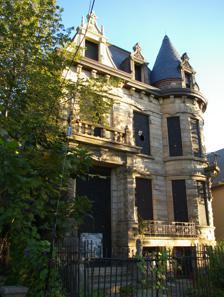
Building: Franklin Castle
Country: United States of America
Year built: 1881
Historic house in Ohio, United States United States historic place Franklin Castle (aka Hannes Tiedemann House) U.S. National Register of Historic Places Show map of Cleveland Show map of Ohio Show map of the United States Location 4308 Franklin Blvd. Ohio City , Cleveland, Ohio United States Coordinates 41°29′8″N 81°42′59″W / 41.48556°N 81.71639°W / 41.48556; -81.71639 Built 1881 Architect Cudell & Richardson Architectural style Queen Anne NRHP reference No. 82004417 Added to NRHP March 15, 1982 Franklin Castle (also known as the Tiedemann House ) is a Victorian stone house, built in the American Queen Anne style , located at 4308 Franklin Boulevard in Cleveland 's Ohio City neighborhood. The building has four stories and more than twenty rooms and eighty windows. In the late nineteenth century, when it was built, Franklin Boulevard was one of the most prestigious residential avenues in Cleveland. It is reported to be the most haunted house in Ohio . On March 15, 1982, it was added to the National Register of Historic Places . Early history The house was built in 1881-1883 by the famed architectural firm of Cudell & Richardson for Hannes Tiedemann , a prosperous German immigrant. On January 15, 1881, Tiedemann's fifteen-year-old daughter Emma succumbed to diabetes . The property saw its second death not long afterwards when Tiedemann's elderly mother, Wiebeka, died. During the next three years the Tiedemanns would bury three more children, giving rise to speculation that there was more to the deaths than met the eye. To distract his wife, Louise, from these tragedies, Tiedemann began extensive construction on the home, adding a ballroom which runs the length of the house on the fourth floor of the manor. Also during this building, turrets and gargoyles were added to the edifice's facade, giving the house an even more pronounced "castle" appearance. It is rumored that hidden rooms and passageways were used for bootlegging during Prohibition . Though rumored, none of these rooms or passageways exist other than a small stairway used by servants from the kitchen to the front door. Louise Tiedemann died from a liver disease on March 24, 1895, at the age of fifty-seven. The next year, Hannes sold the house to the Mullhauser family, and by 1908 he and the entire Tiedemann family were dead, leaving no one to inherit his considerable personal wealth. Middle years From 1921 to 1968 the house functioned as a home to various German and cultural organizations. Human bones were found in a closet in 1975 but it's believed they were planted by the new owner looking to gain publicity for his ghost tours of the property. In 1982, the location was added to the National Register of Historic Places. In early 1984, Michael DeVinko , Judy Garland's fifth and last husband, purchased Franklin Castle and almost immediately started making major renovations to the house. Over the next ten years, DeVinko spent close to one million dollars renovating the Castle, even going so far as to track down some of the original furnishings for the Castle. Despite all this, DeVinko put the house up for sale in 1994. Recent history Franklin Castle in 2014 There have been a series of owners in the past thirty years. The castle was empty from 1994 until in 1999, Michelle Heimburger bought the castle and carriage house for $350,000 using part of her Yahoo! stock windfall as one of the company's early employees. A native Clevelander, Heimburger was fascinated with the home and purchased it with intentions of restoring the building to its former glory. Unfortunately, that same year, a fire badly damaged the castle. Though extensive repairs were done, the house restoration could not be completed. In 2004 there were rumors that Franklin Castle was going to be completely renovated and turned into the Franklin Castle Club. Around this time, though, the exterior stone of the building was cleaned and the parapet, on the left side of the facade, was rebuilt according to the 19th-century design. The property was damaged again in March 2011 when the carriage house was damaged in a fire. It was announced in July 2011 that the Franklin Castle had been rezoned to allow it to become a three-family dwelling, and that a sale was pending. European tapestry artist Chiara Dona Dalle purchased Franklin Castle in 2011 for $260,000. The Cleveland Building & Housing Department issued a permit for residential exterior alterations in February 2012. Local news sources have reported that the buyer intends to convert the building into three family homes and dwelling in two of the spaces. Following several years of historic renovations, the owners announced single-night accommodations were available for guests on December 24, 2022. Trivia On March 18, 2016, the reality TV series Paranormal Lockdown featured the Franklin Castle in the third episode of its first season. On March 5, 2020, Franklin Castle was featured on the second episode of Season 23 of Ghost Adventures which aired on the Travel Channel . On November 19, 2020, Franklin Castle was featured on episode four Season 2 of The Holzer Files which aired on the Travel Channel . References